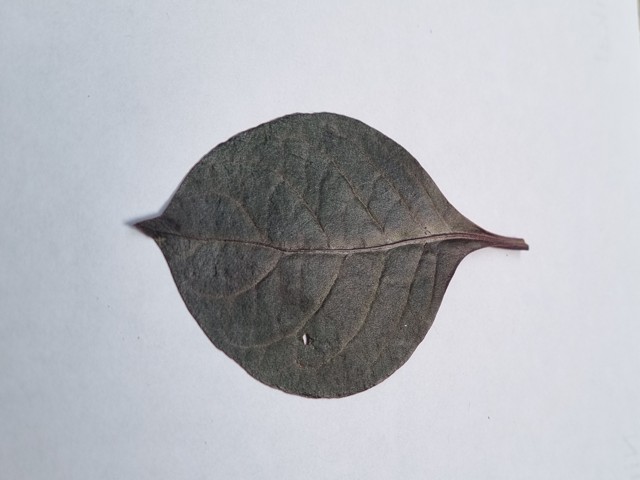
Plant: kalochitra